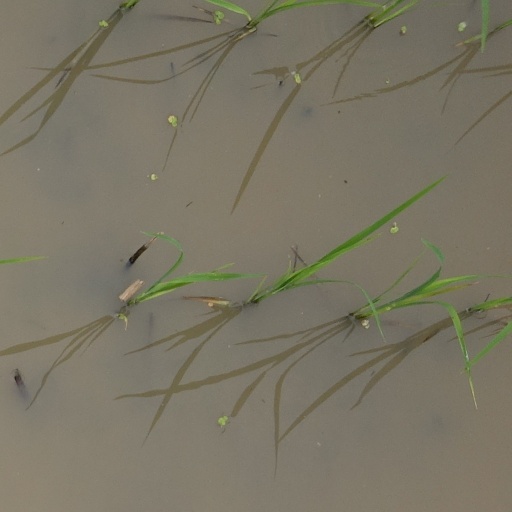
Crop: rice